Credo

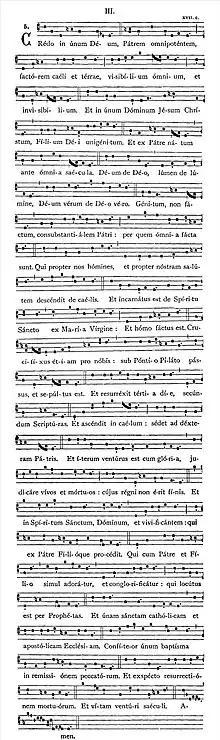
Credo III in The "Liber Usualis"

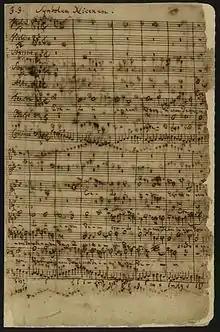
An example: the autograph first page of the (the Credo) from Johann Sebastian Bach's Mass in B minor

In Christian liturgy, the credo (Latin for "I believe") is the portion of the Mass where a creed is recited or sung. The Nicene-Constantinopolitan Creed or the Apostles' Creed are the primary creeds used for this purpose.